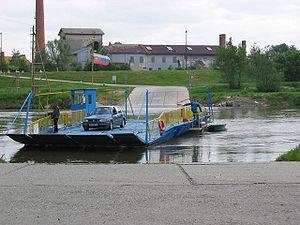
Frontière entre l'Autriche et la Slovaquie - Ferry sur la Morava. Angern an der March, Basse-Autriche.
Záhorská Ves est un village de Slovaquie situé dans la région de Bratislava. Il s'agit de la commune la plus à l'ouest de la Slovaquie, elle est éloignée de 428,8 km de Nová Sedlica, commune la plus à l'est du pays.